Chi1 Orionis

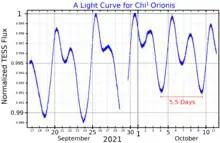
A light curve for Chi Orionis, plotted from "TESS" data. The 5.5 day period derived by Stępień and Geyer is marked in red.

χ Ori is a G0V star. It is listed in the General Catalog of Variable Stars as an RS Canum Venaticorum variable, varying between visual magnitude 4.38 and 4.41. Stępień and Geyer measured its period to be 5.5 days.